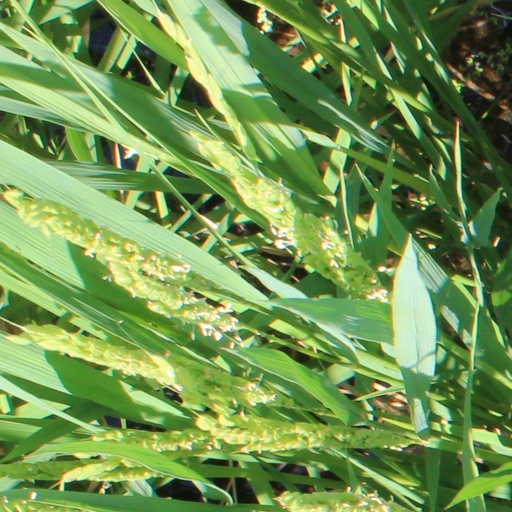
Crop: rice